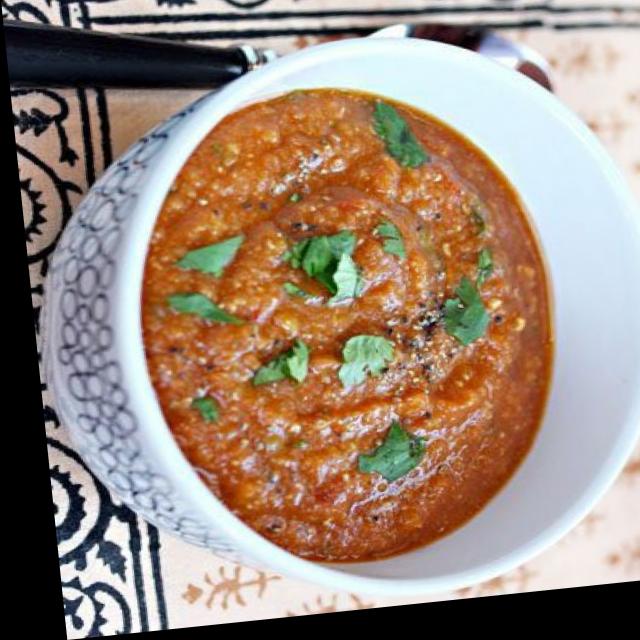
Dish: rajma_curry